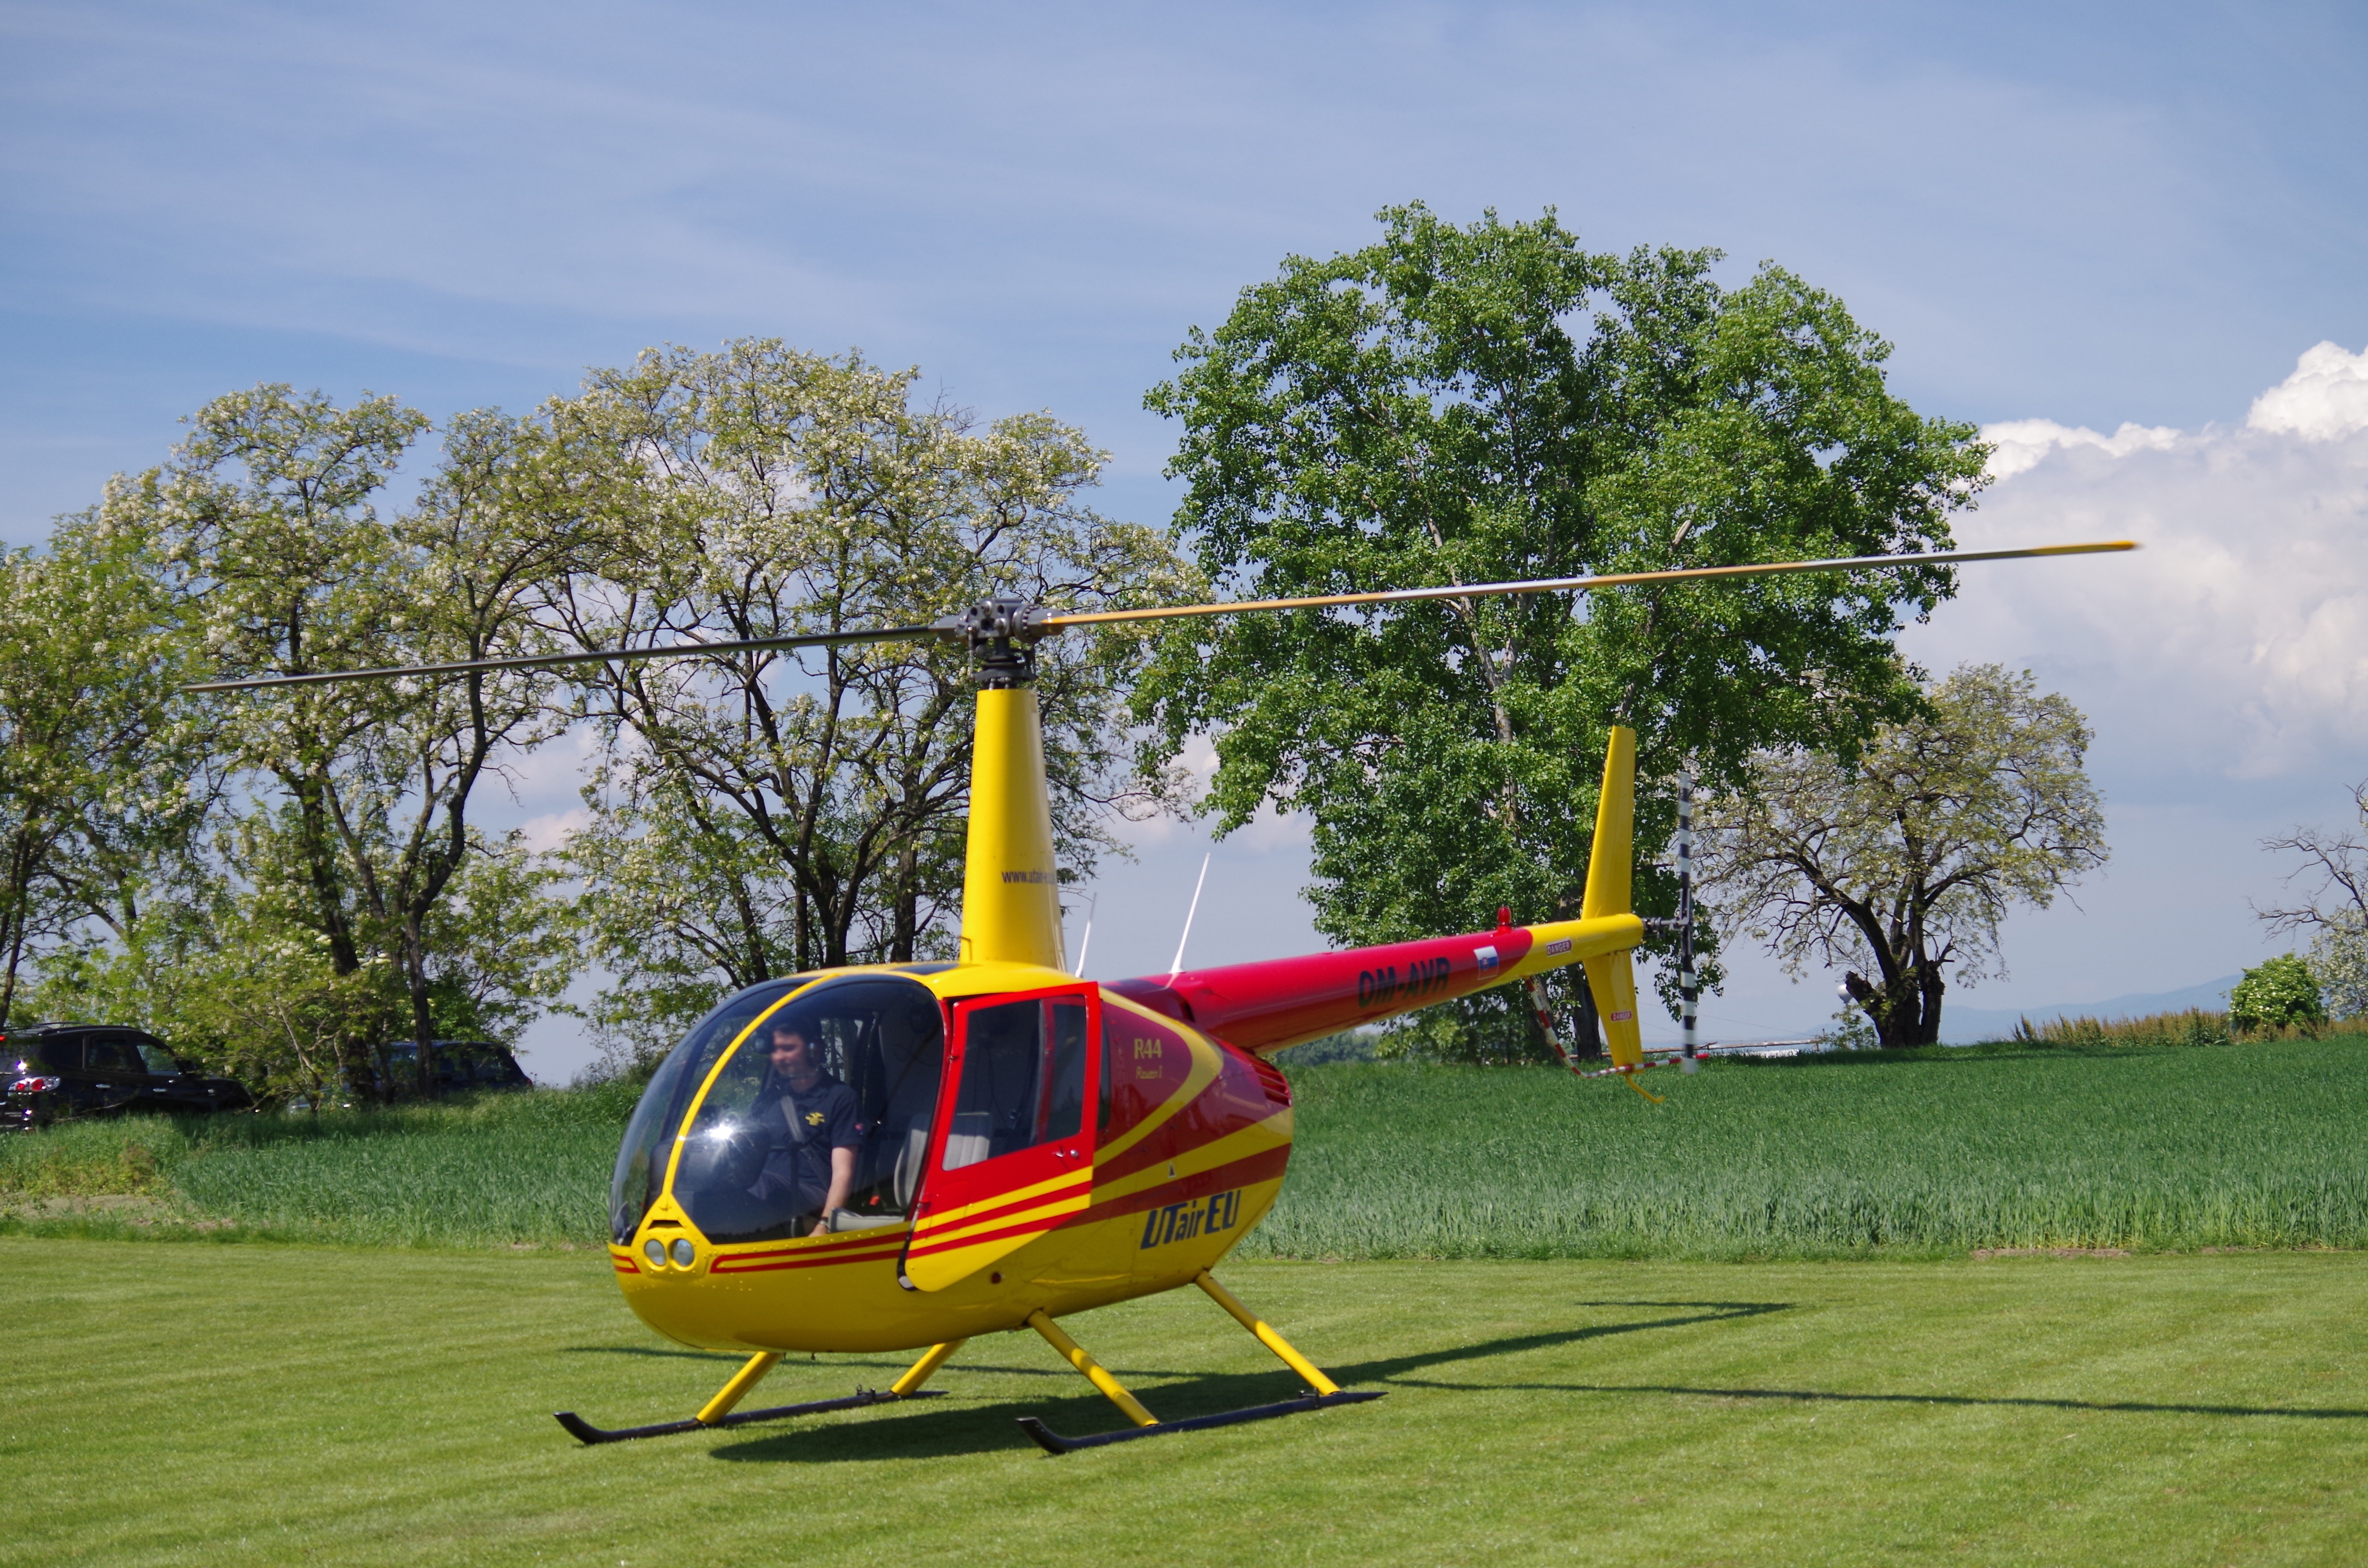
fly, airplane, aircraft, vehicle, aviation, flight, helicopter, landing, rotorcraft, atmosphere of earth